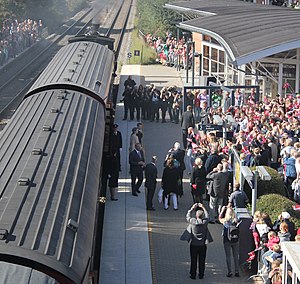
Hadsten Station / Galleri
Hadstens 150 års byjubilæum september 2012. I midten ses Kroprinseparret.
Hadsten Station er en dansk jernbanestation i byen Hadsten. Den blev etableret sammen med Den Østjyske Længdebane i 1862 mellem landsbyerne Neder Hadsten og Vinterslev, der hvor Randers-Skanderborg landevejen krydsede Lilleåen. Her lå dengang kun en kro og en vandmølle.